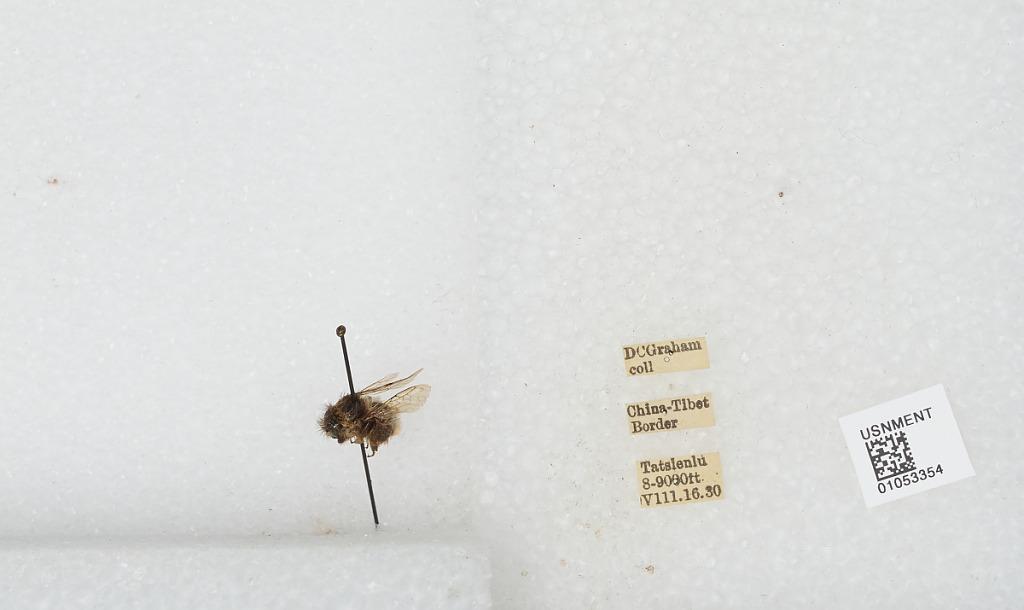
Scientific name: Bombus sp.
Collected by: D. Graham
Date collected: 1930-8-16
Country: China
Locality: Kangding, China-Tibet border